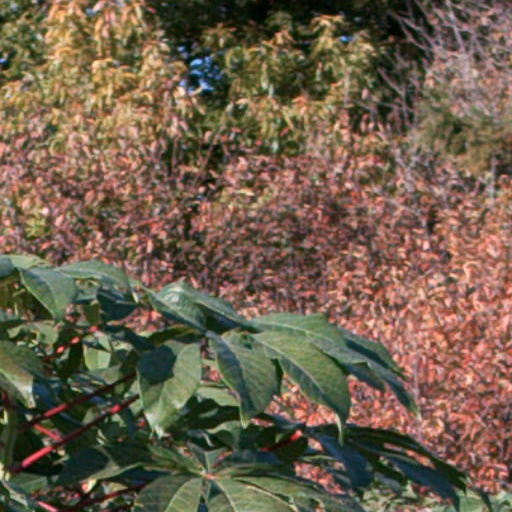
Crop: cassava